La Garce

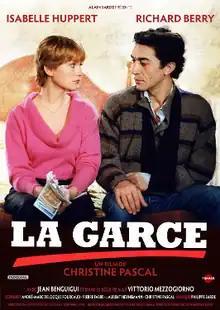
Film poster

La Garce is a 1984 French thriller film directed by Christine Pascal and starring Isabelle Huppert and Richard Berry.